Zone Bowling

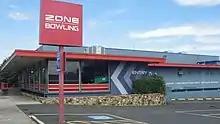
Zone Bowling in Moorabbin

Originally known as AMF Bowling Australia, originating as the Australian part of the bowling division of American Machine and Foundry (AMF). AMF began a joint venture to manufacture pinspotters in Australia in 1959 in view of the growing popularity of ten-pin bowling in the country at the time. By 1964 1,600 bowling lanes existed in Australia, but the popularity of the sport had begun to decline.